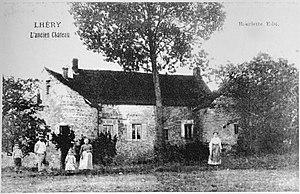
sur une vue ancienne.
Lhéry est une commune française, située dans le département de la Marne en région Grand Est.